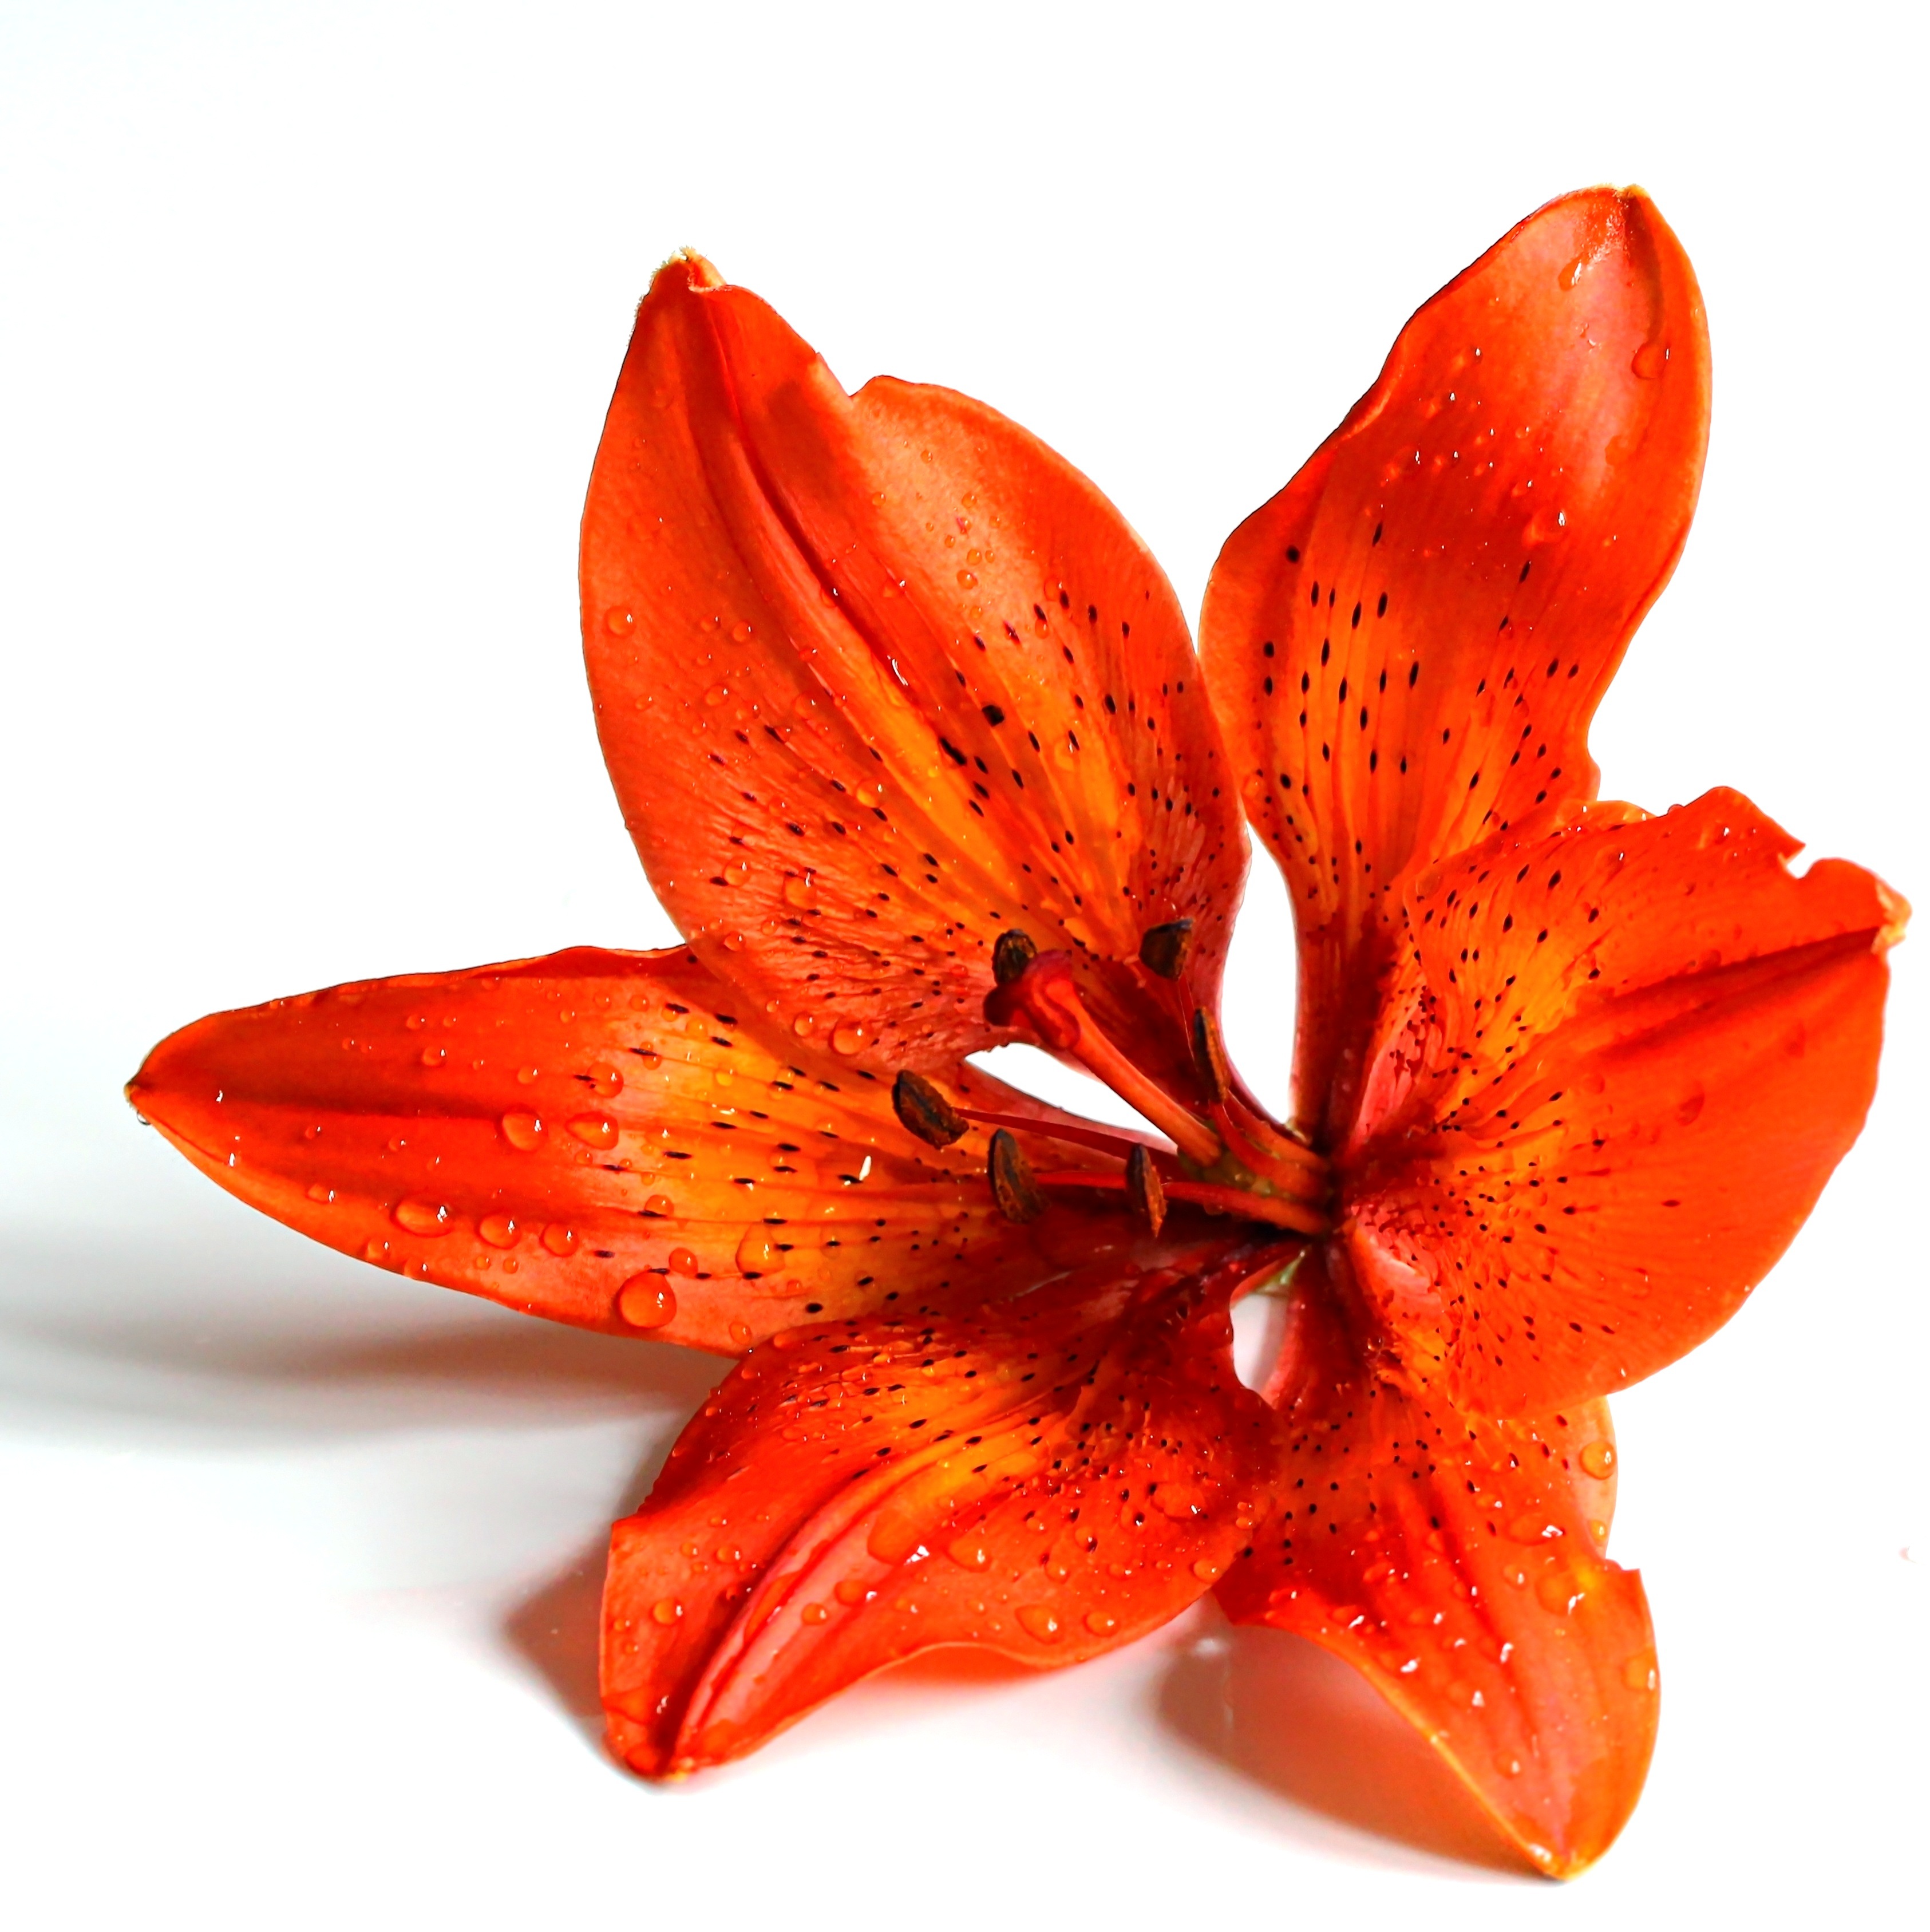
plant, leaf, flower, petal, orange, red, macro, closeup, lily, flowering plant, orange lily, land plant